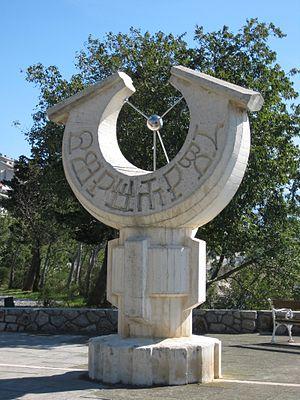
Cadran solaire au 45e parallèle à Senj en Croatie.
En géographie, le 45ᵉ parallèle nord est le parallèle joignant les points de la surface de la Terre dont la latitude est égale à 45° nord. Il marque les points situés à mi-chemin entre l'équateur et le pôle Nord en termes de latitude.
Senj est une ville et une municipalité située dans la Lika, dans le comitat de Lika-Senj, en Croatie. Au recensement de 2001, la municipalité comptait 8 132 habitants, dont 96,77 % de Croates et la ville seule comptait 5 491 habitants.
Un cadran solaire est un instrument silencieux et immobile qui indique le temps solaire par le déplacement de l'ombre d'un objet de forme variable, le style, sur une surface, la table du cadran, associé à un ensemble de graduations tracées sur cette surface. La table est généralement plane mais peut aussi être concave, convexe, sphérique, cylindrique, etc.